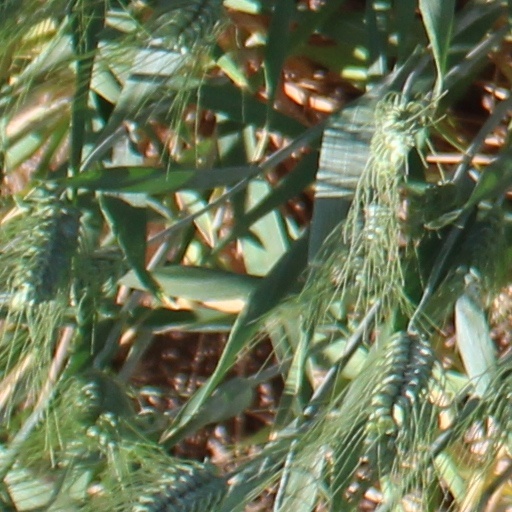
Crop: wheat